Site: brandenburg
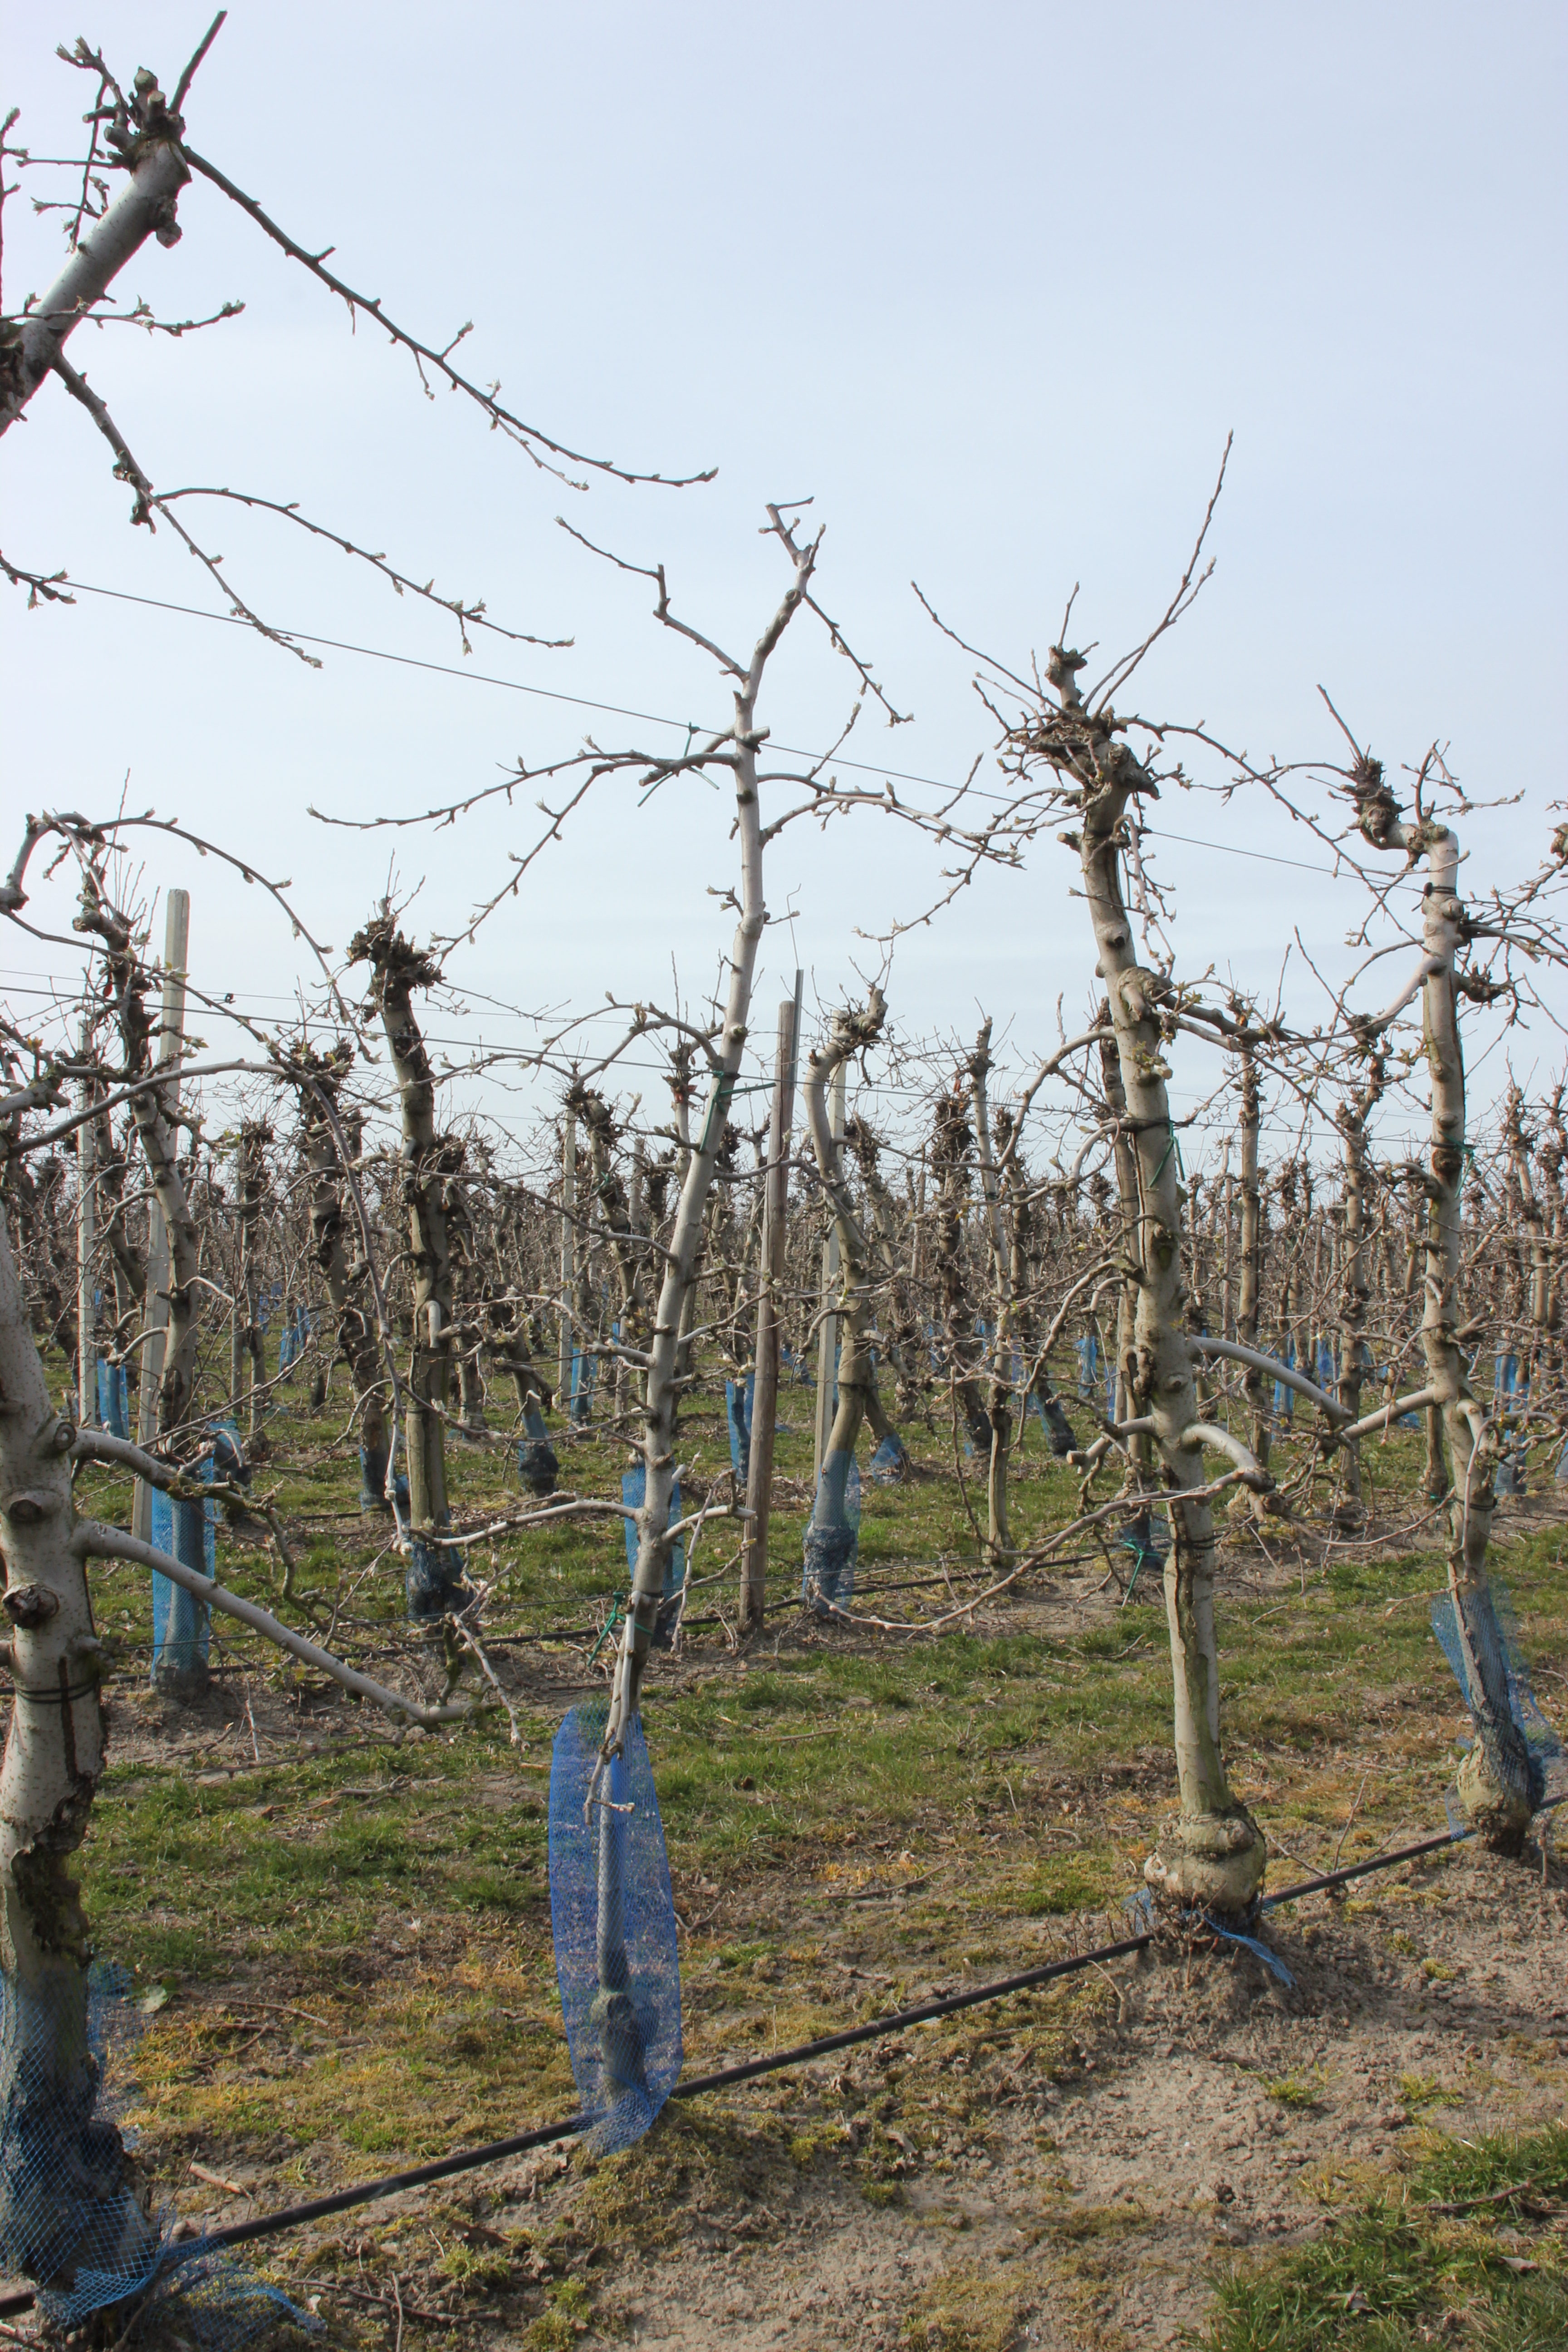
Growth stage (BBCH 54): Inflorescence emergence